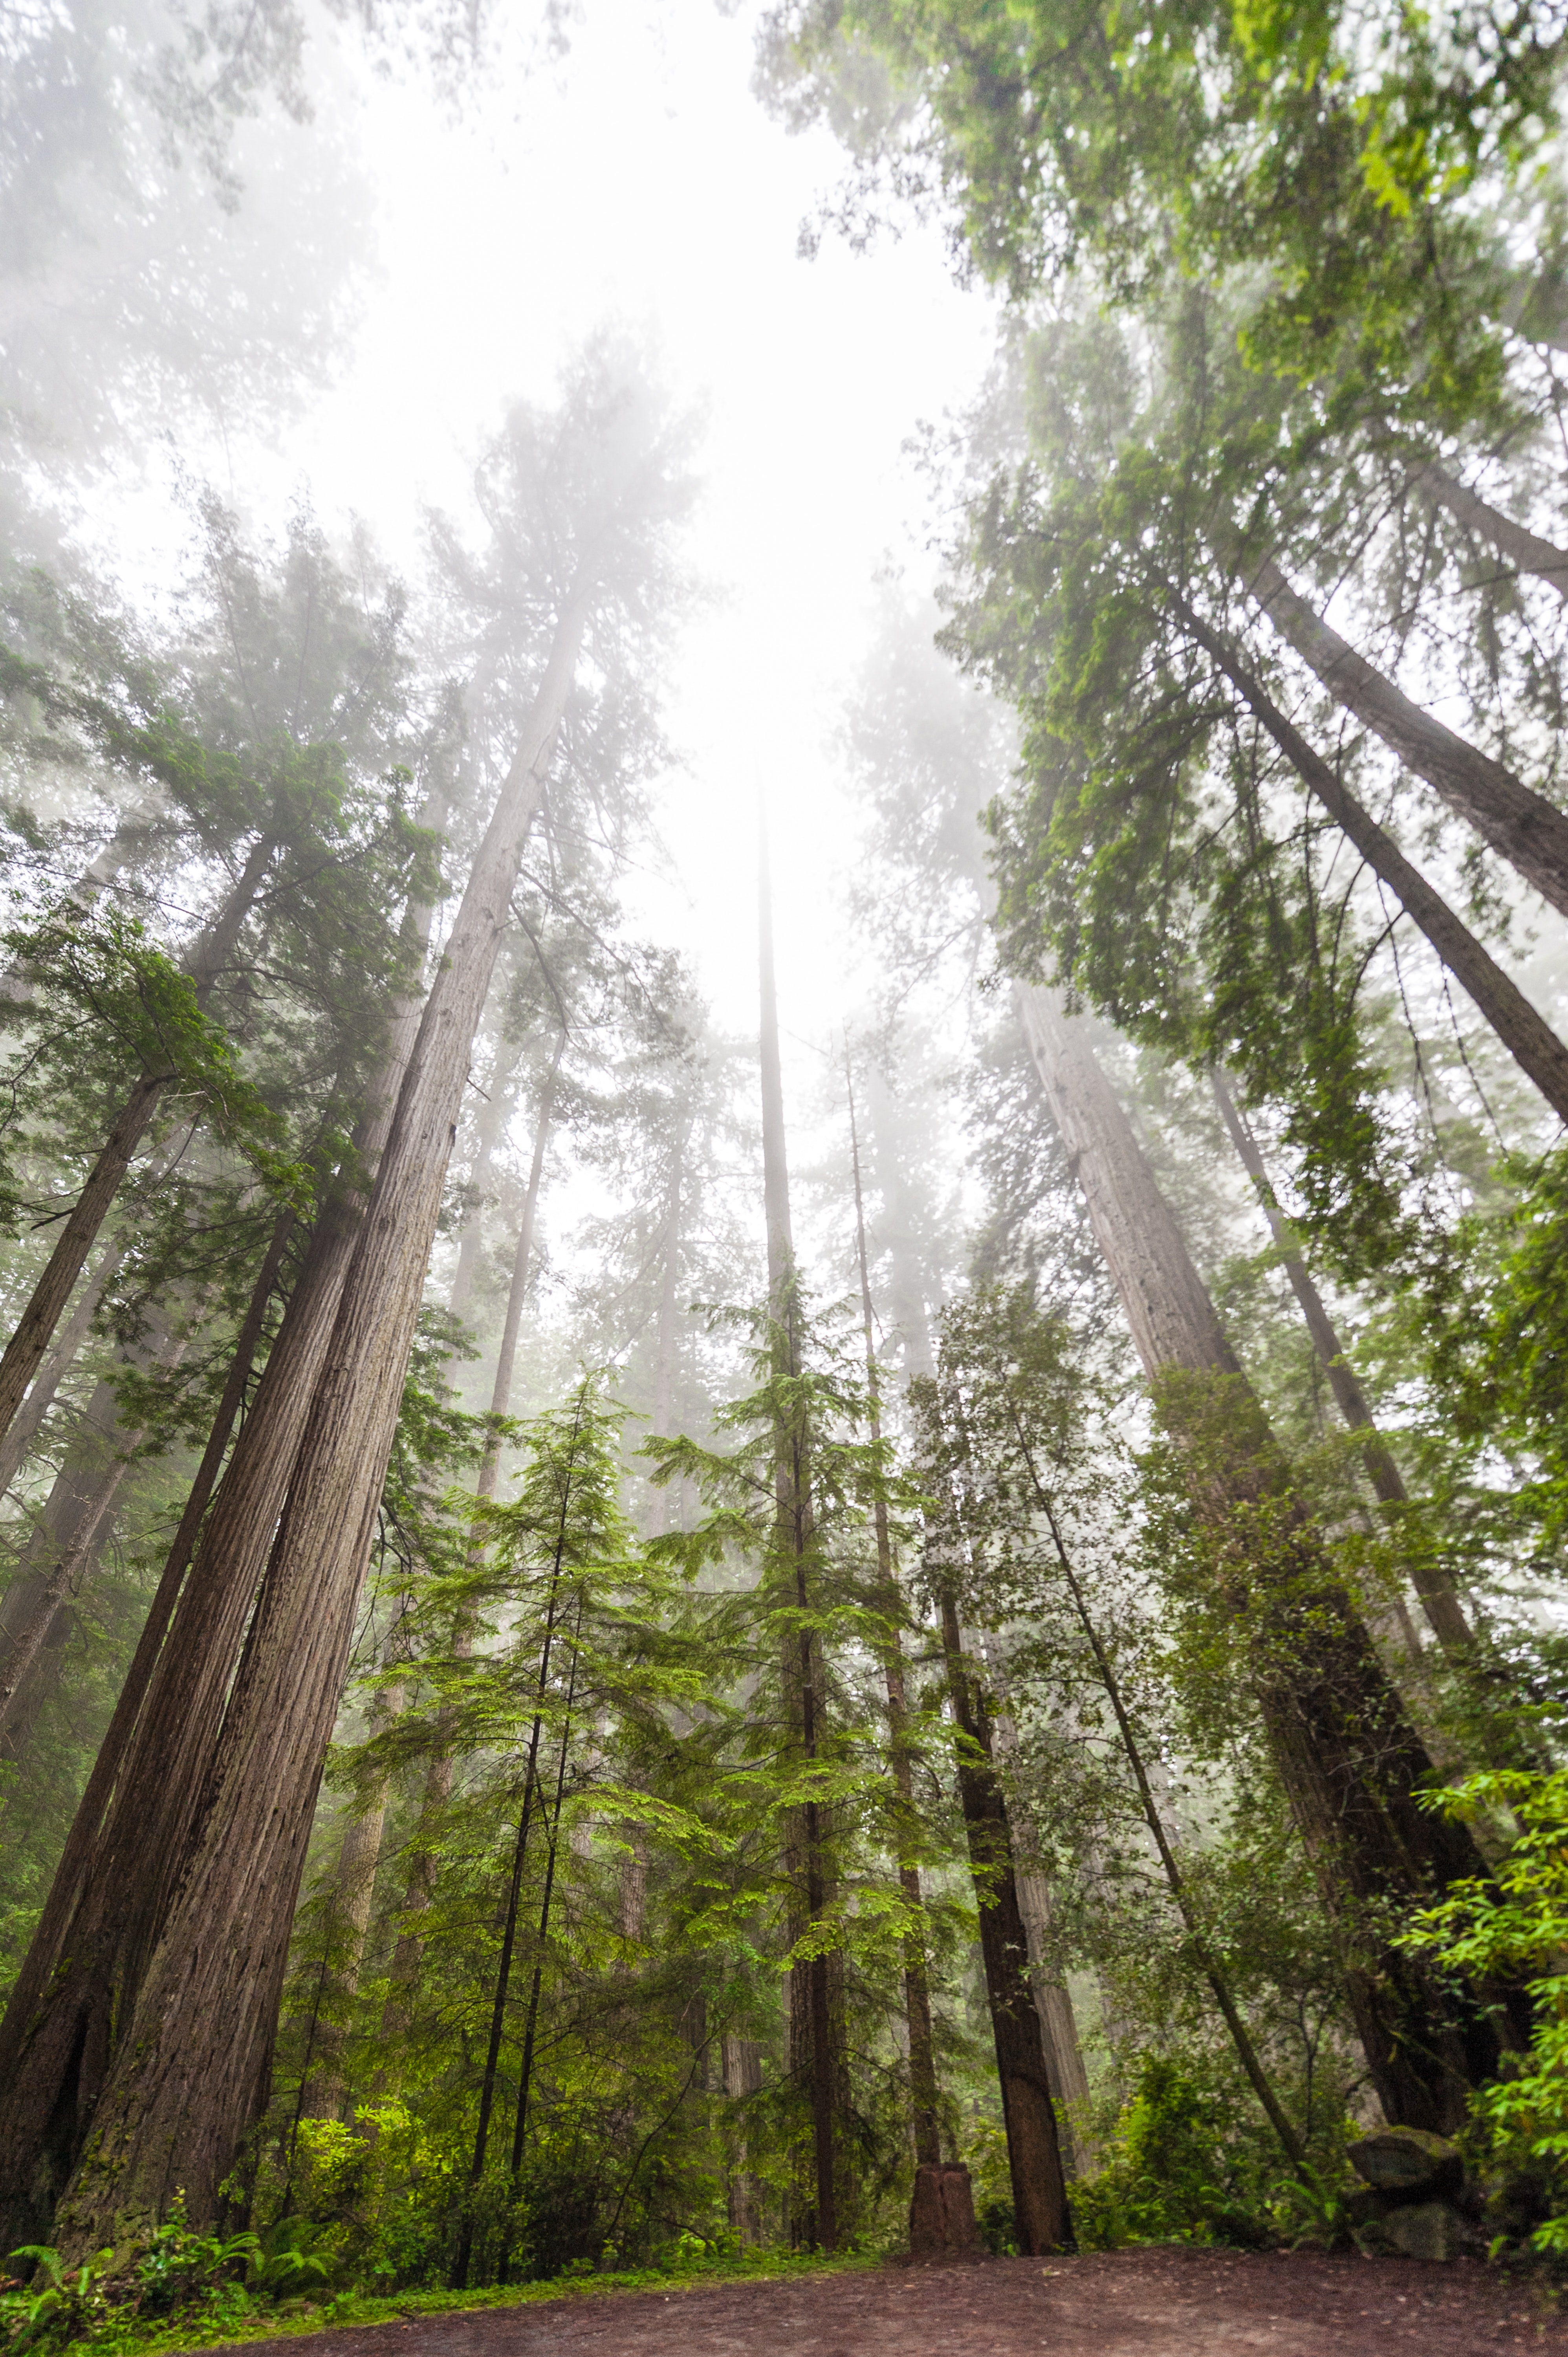
tree, forest, nature, natural environment, atmospheric phenomenon, redwood, old growth forest, woodland, vegetation, woody plant, sunlight, light, biome, Bigtree, sky, natural landscape, nature reserve, grove, plant, fog, tropical and subtropical coniferous forests, morning, wilderness, rainforest, leaf, spruce fir forest, Northern hardwood forest, temperate coniferous forest, jungle, temperate broadleaf and mixed forest, valdivian temperate rain forest, trunk, national park, state park, mist, branch, wood, photography, cloud, landscape, deciduous, pine family